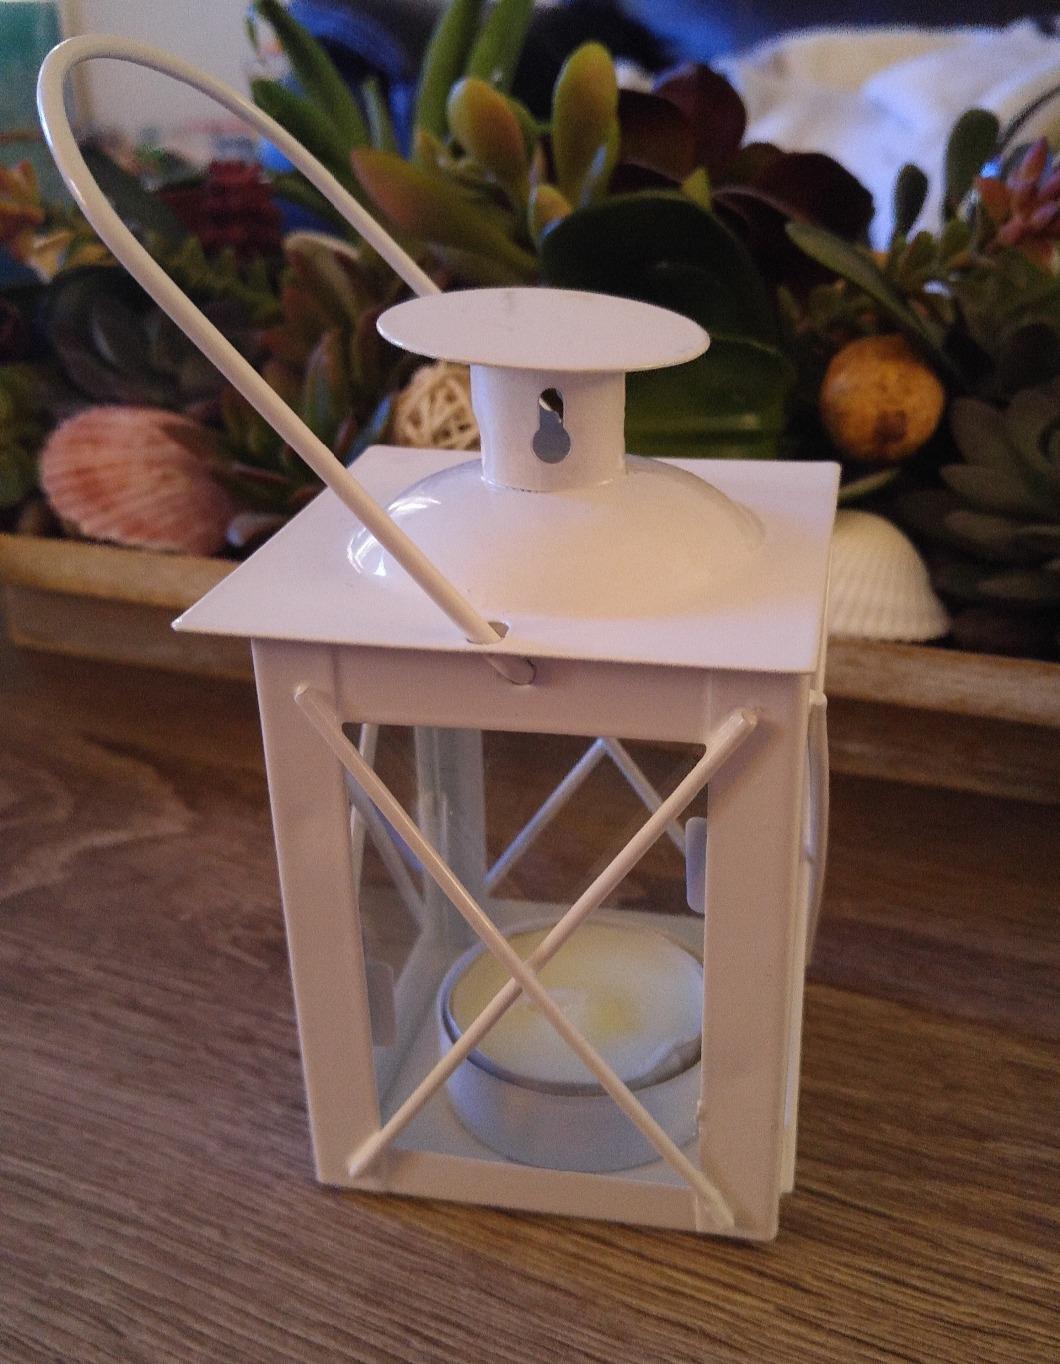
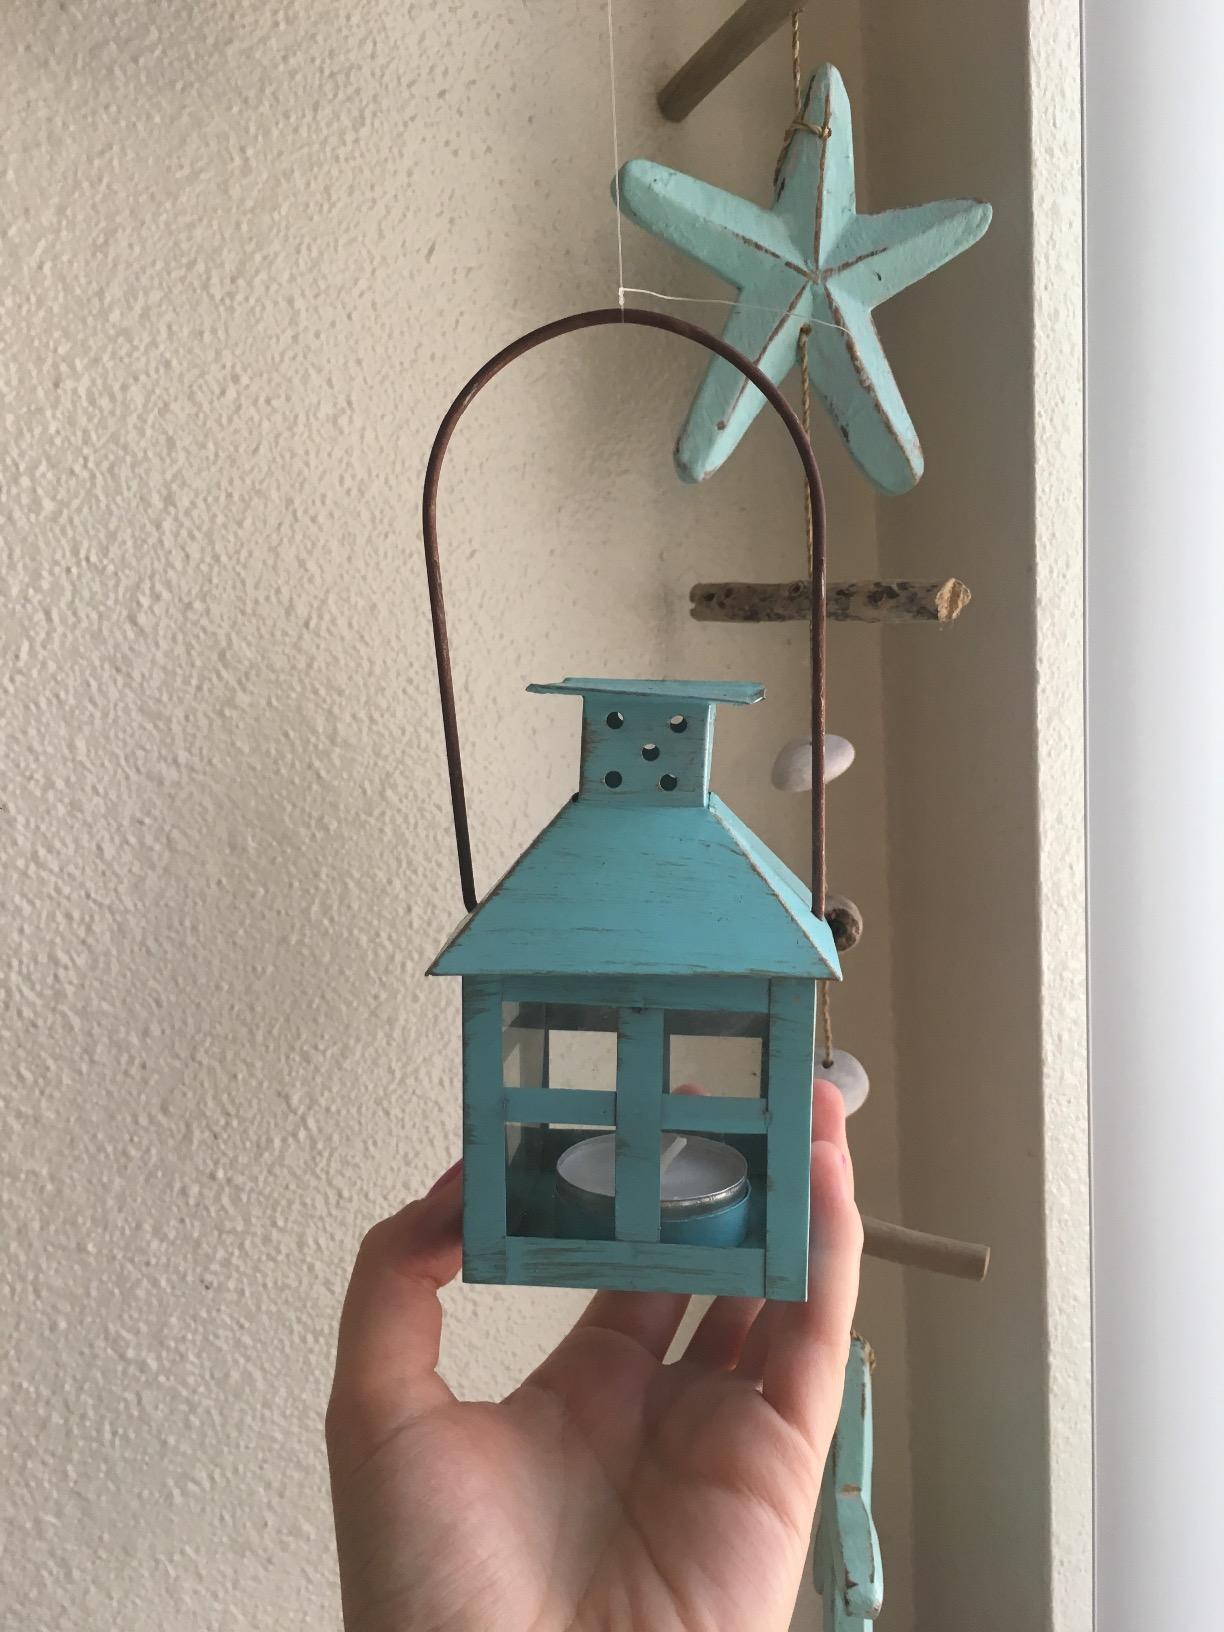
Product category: lantern
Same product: no